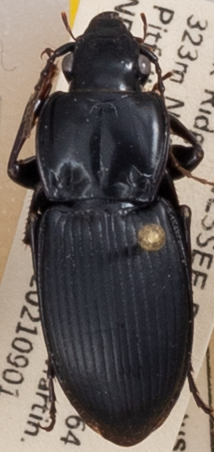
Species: Cyclotrachelus sigillatus
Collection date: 2021-09-01
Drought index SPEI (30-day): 1.898
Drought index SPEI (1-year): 0.306
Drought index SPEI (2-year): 1.608